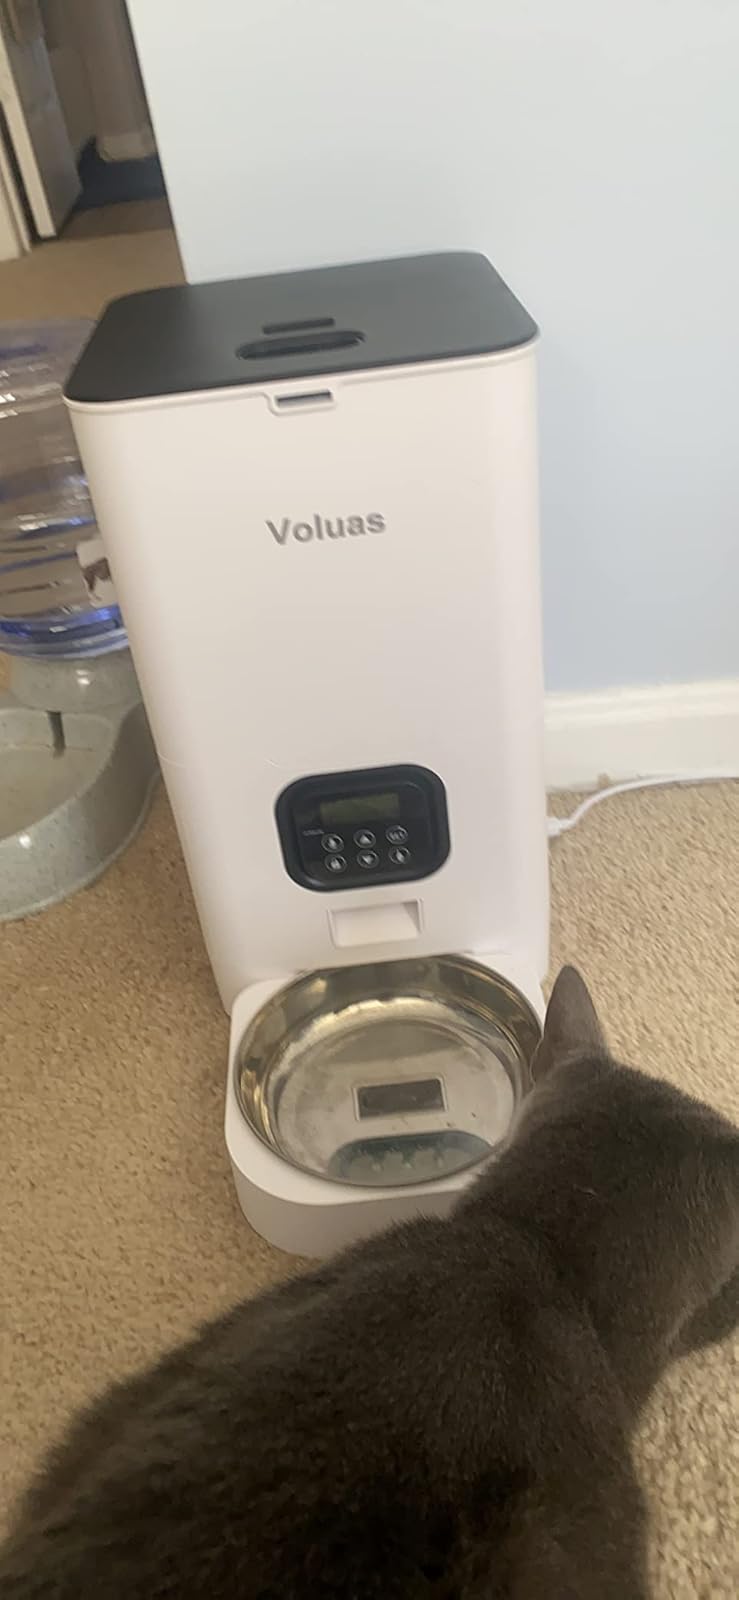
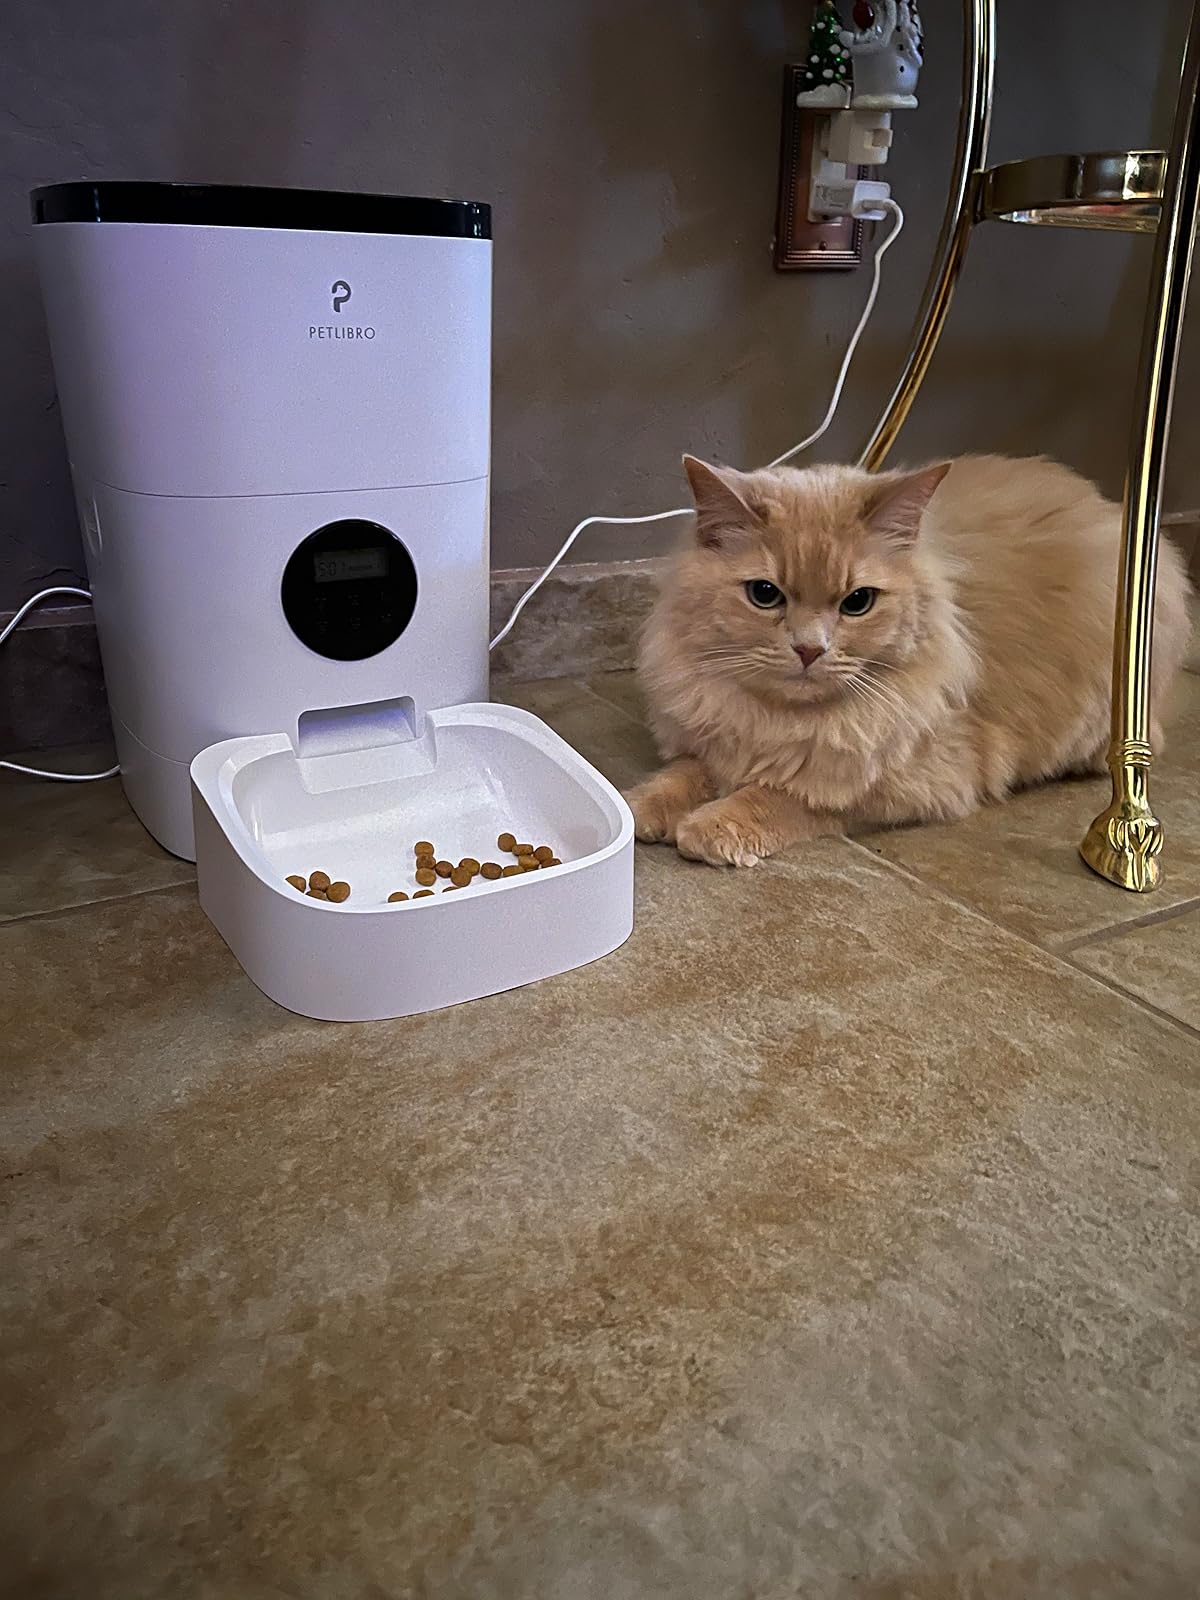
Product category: items_feeder
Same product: no